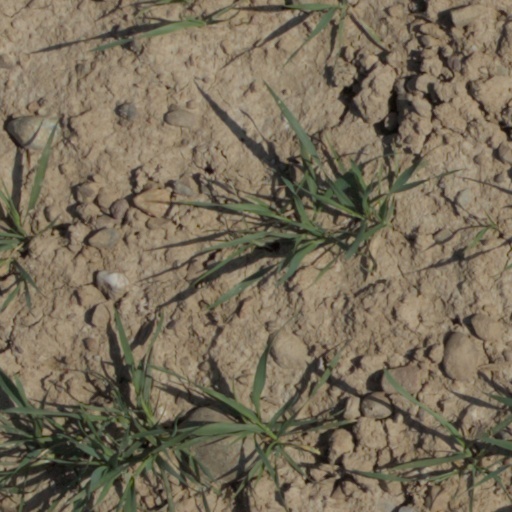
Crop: wheat